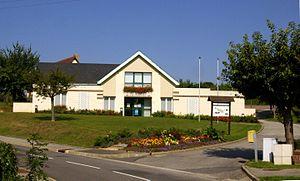
Mairie de Maulévrier-Sainte-Gertrude
Maulévrier-Sainte-Gertrude est une commune française située dans le département de la Seine-Maritime en région Normandie.